Bachman Valley Railroad

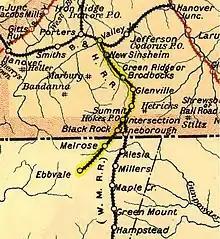
Bachman Valley Railroad map from 1895, after merger into Baltimore & Harrisburg Railway.

The railroad was chartered by the state of Pennsylvania and separately in Maryland, in 1871. At Valley Junction it connected with the Hanover Branch Railroad. At Ebbvale the line terminated at an iron ore mine.